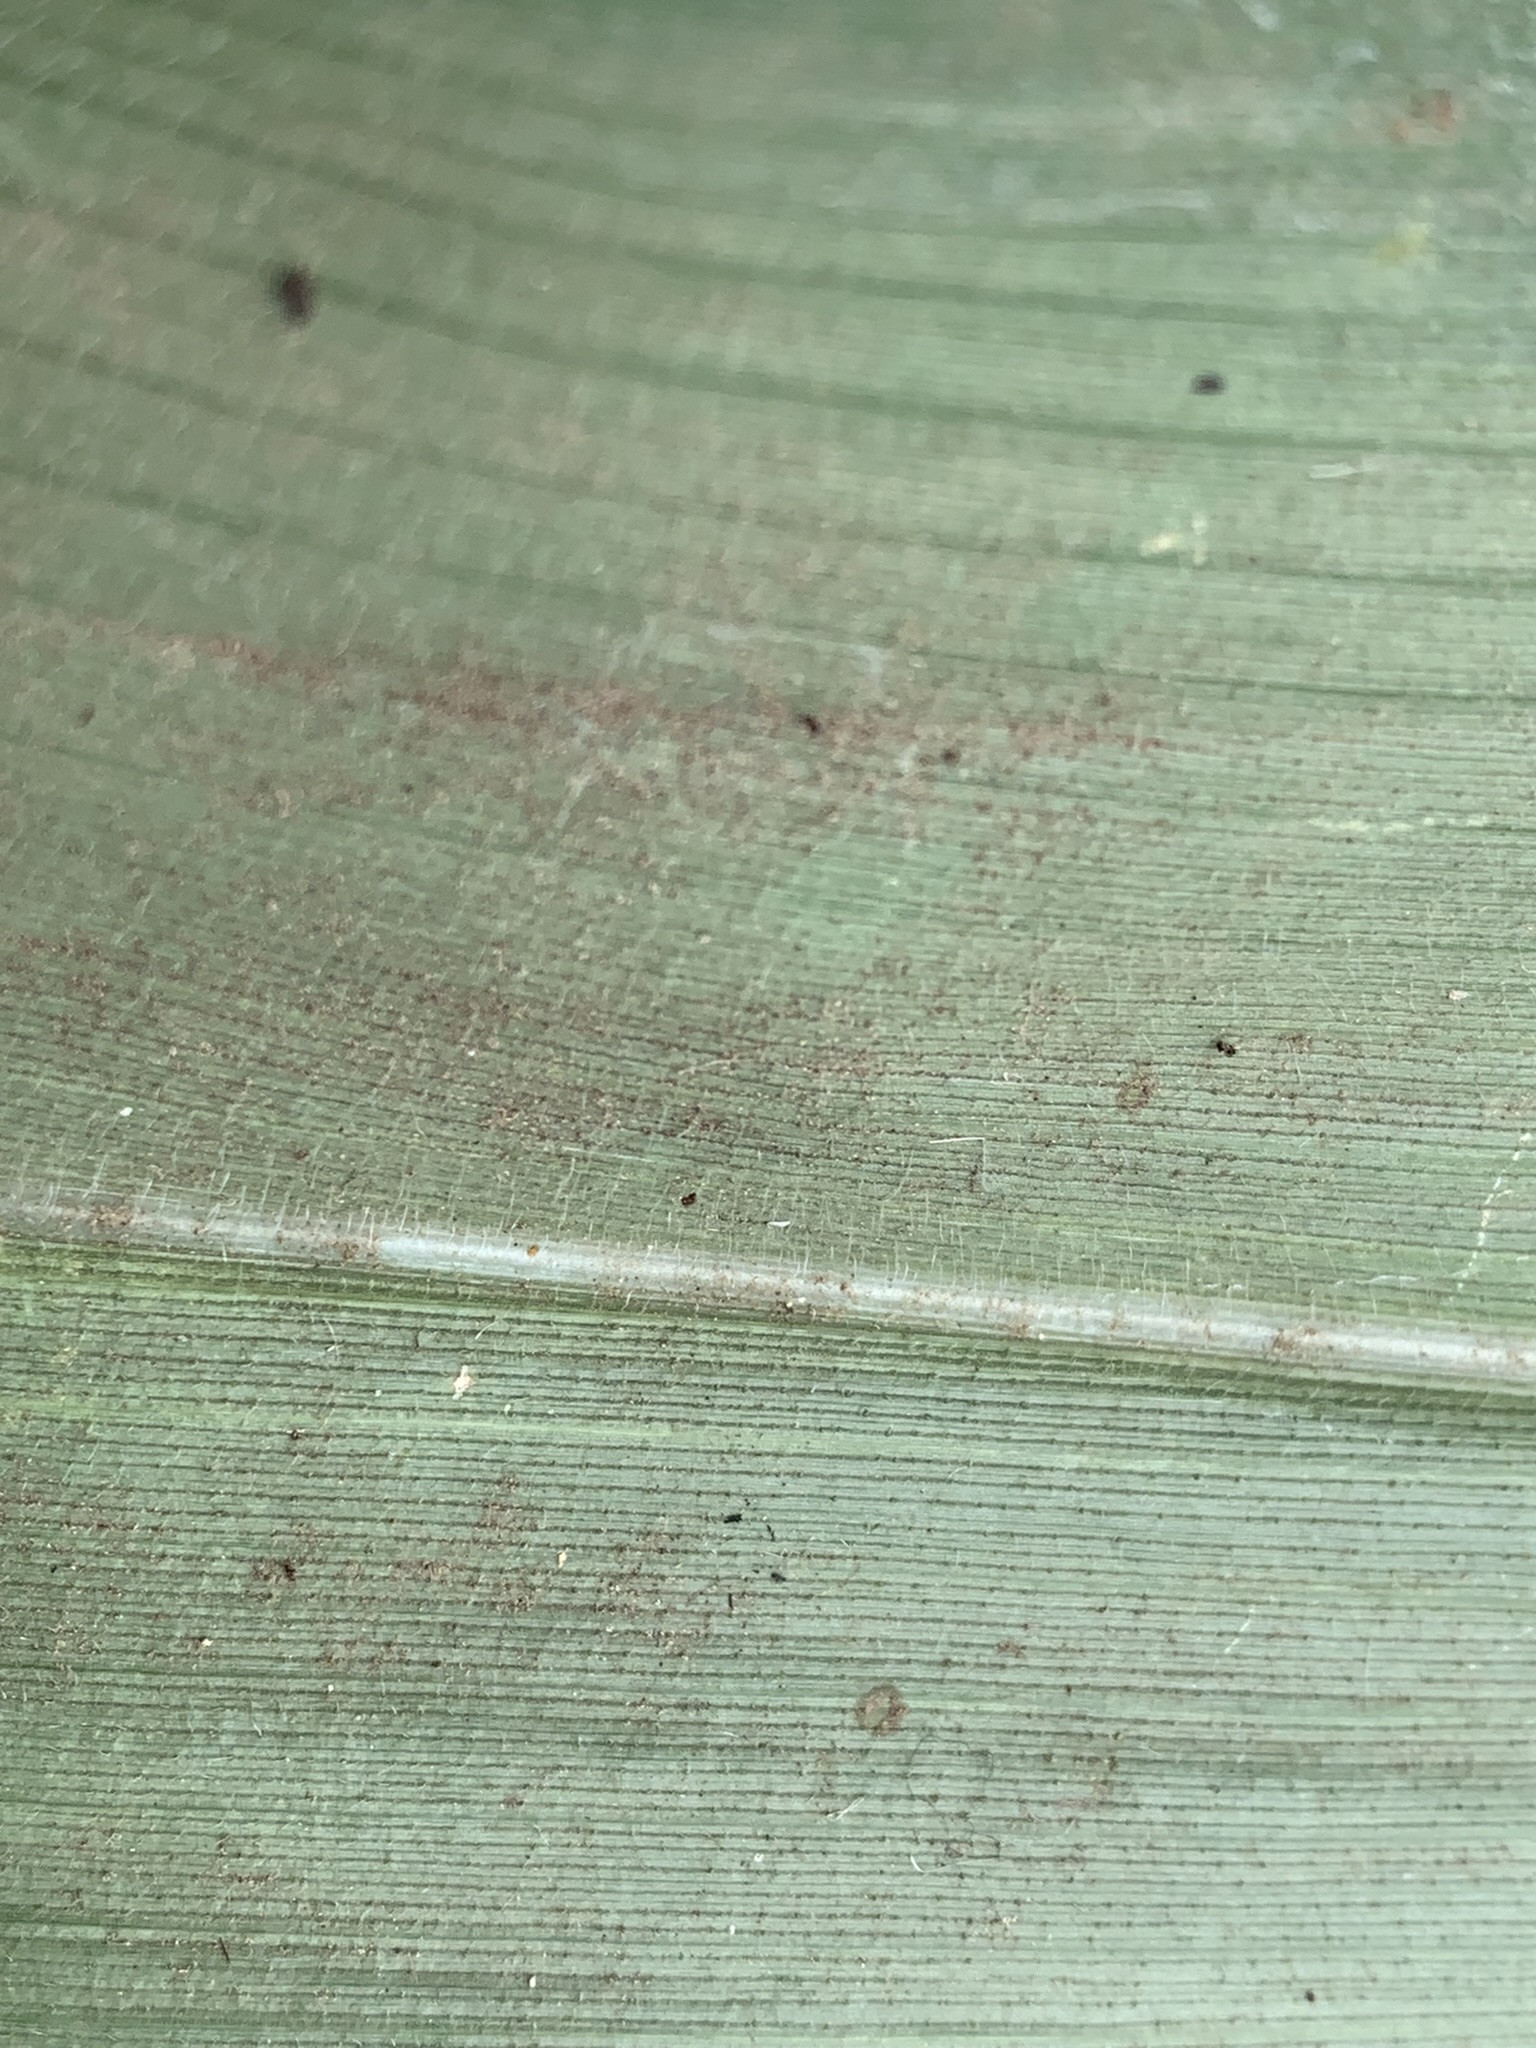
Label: Healthy